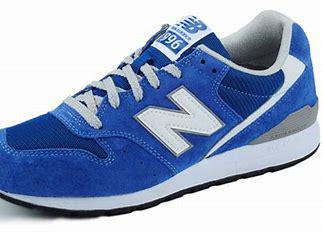
Brand: New
Model: Balance New Balance 996 Marathon